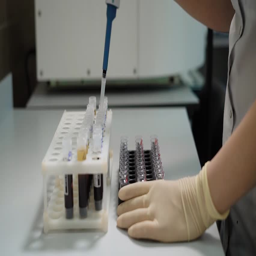
close up shot of a doctor 's hand , who is transferring patients urine from glass test tubes to cones for future analyzes in the laboratory of the hospital